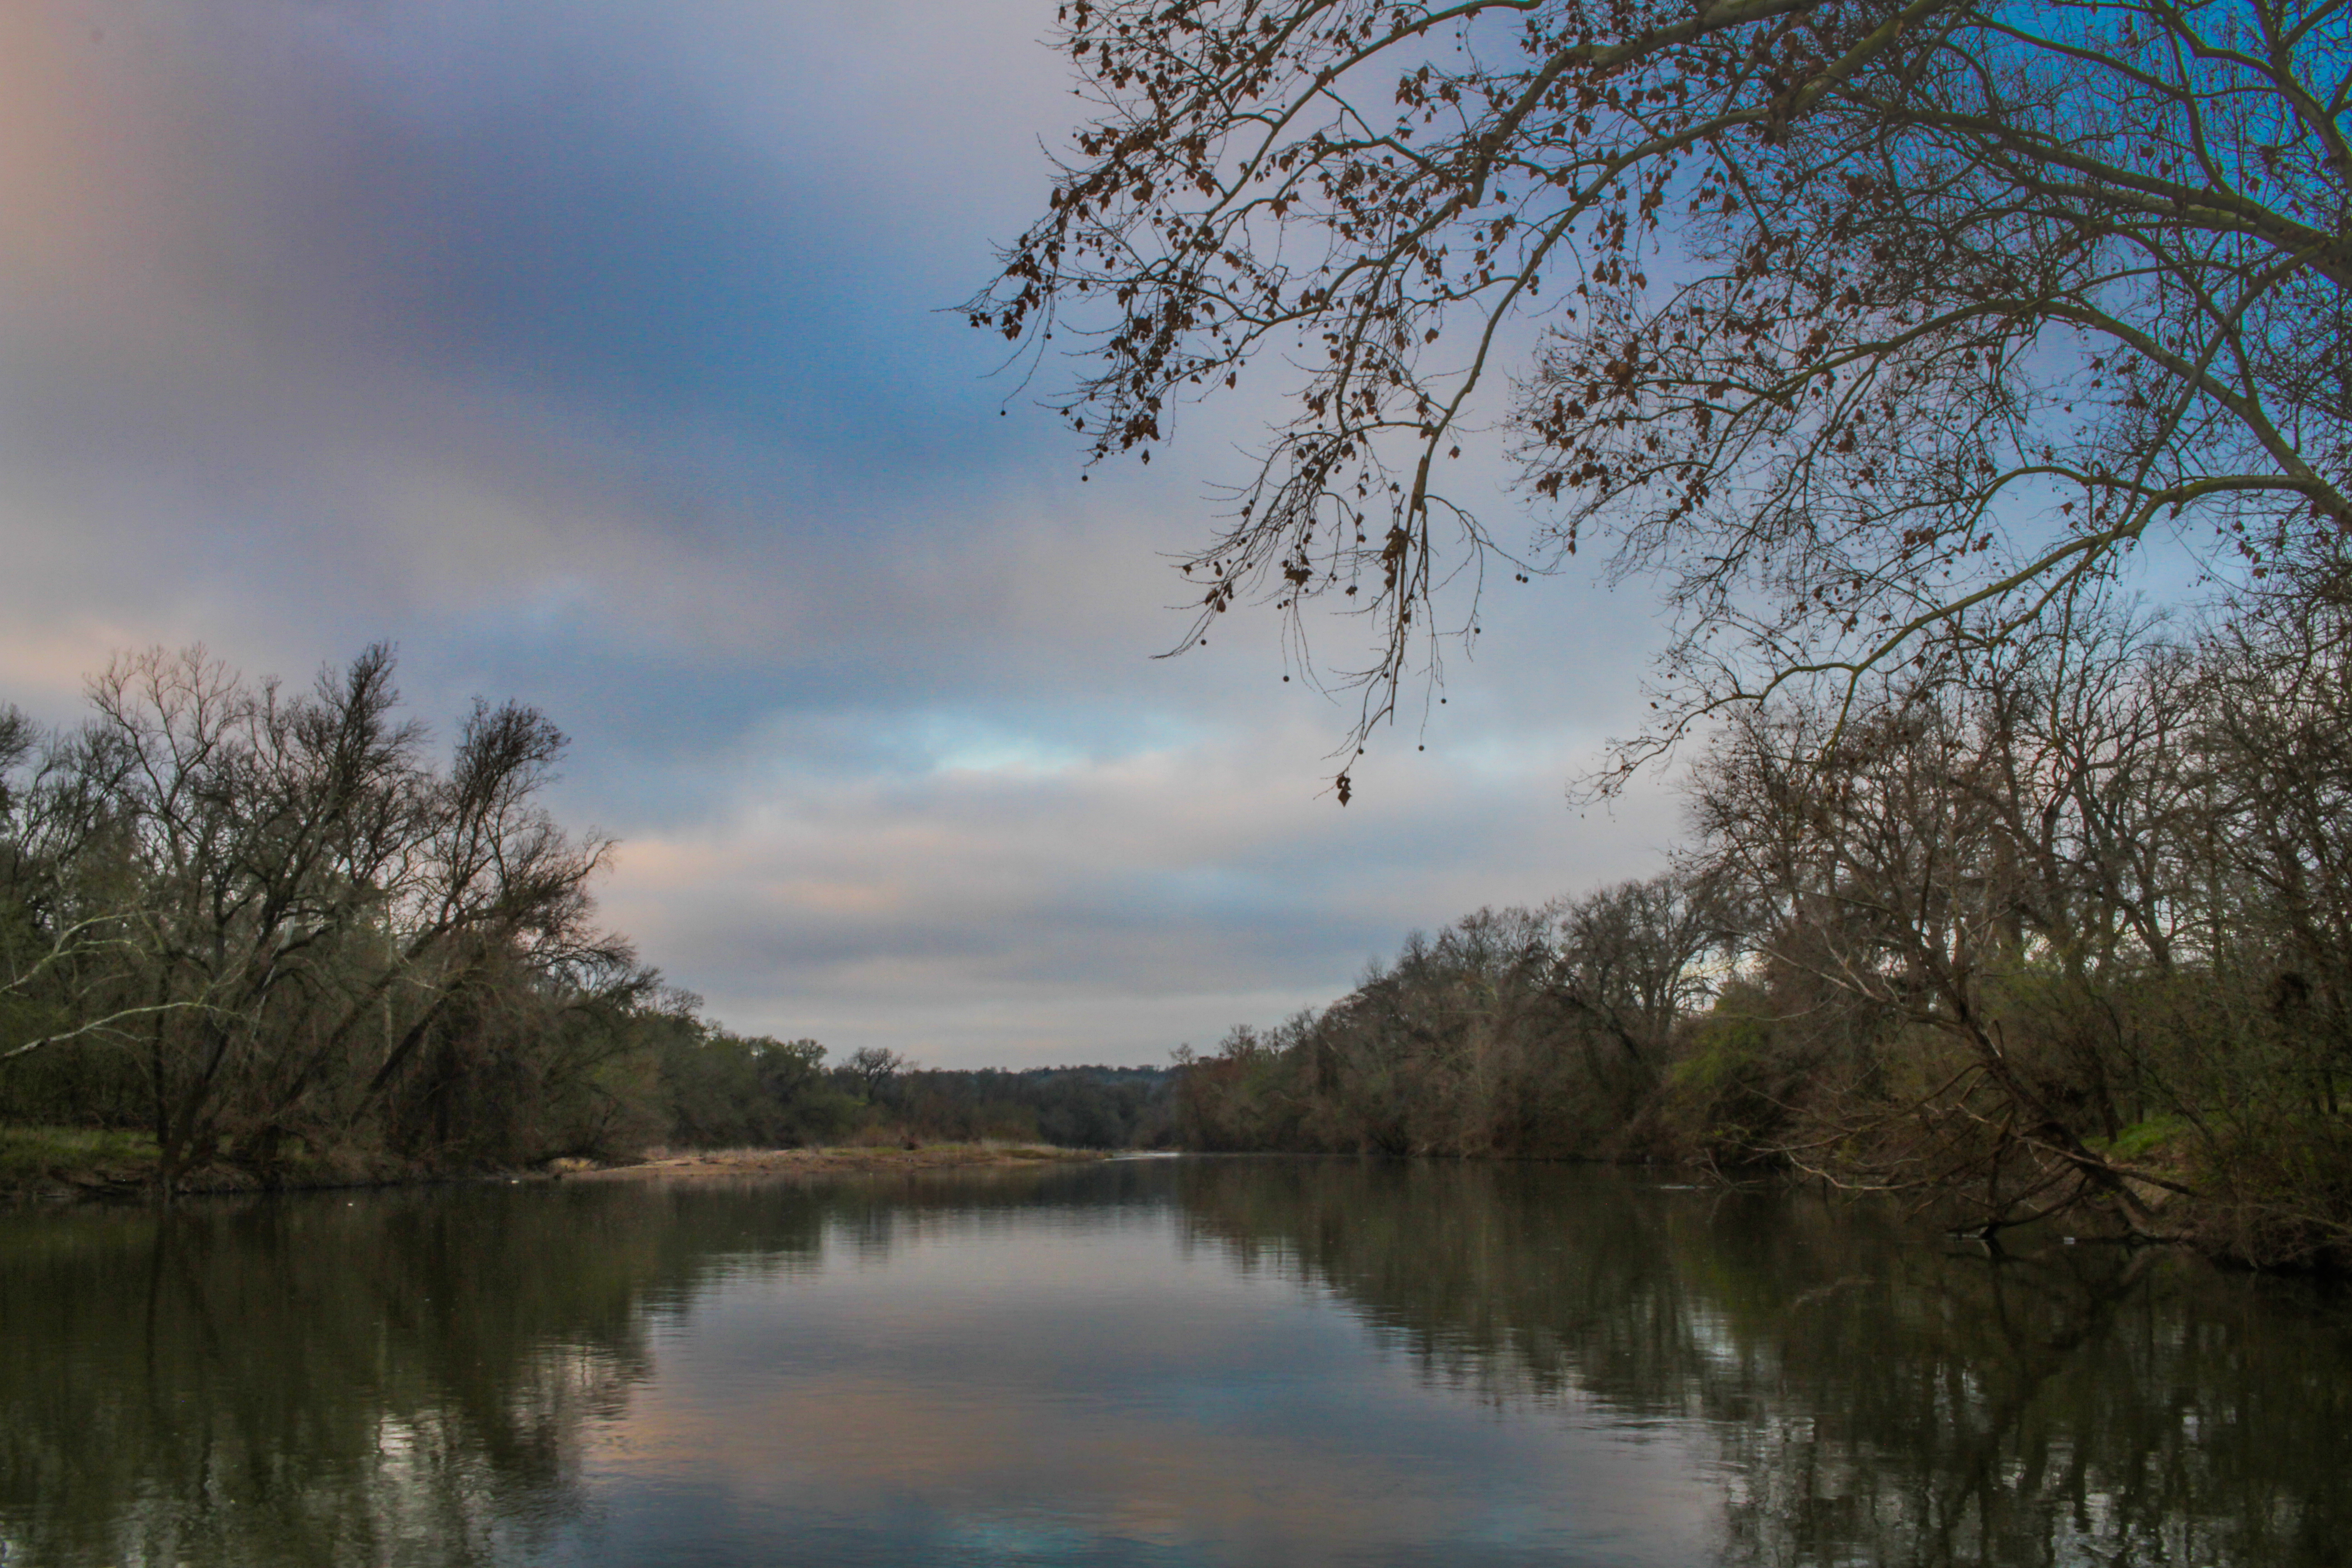
sky, cloud, water, ecoregion, plant, natural landscape, branch, lake, tree, fluvial landforms of streams, sunlight, watercourse, atmospheric phenomenon, twig, lacustrine plain, bank, grass, landscape, rural area, horizon, riparian zone, forest, dusk, calm, cumulus, grassland, wetland, Freshwater marsh, marsh, reservoir, wildlife, reflection, creek, stream, evening, channel, canal, tidal marsh, nature reserve, symmetry, lake district, fen, winter, loch, bog, riparian forest, woodland, floodplain, pond, swamp, tarn, bayou, inlet, dawn, tributary, sunset